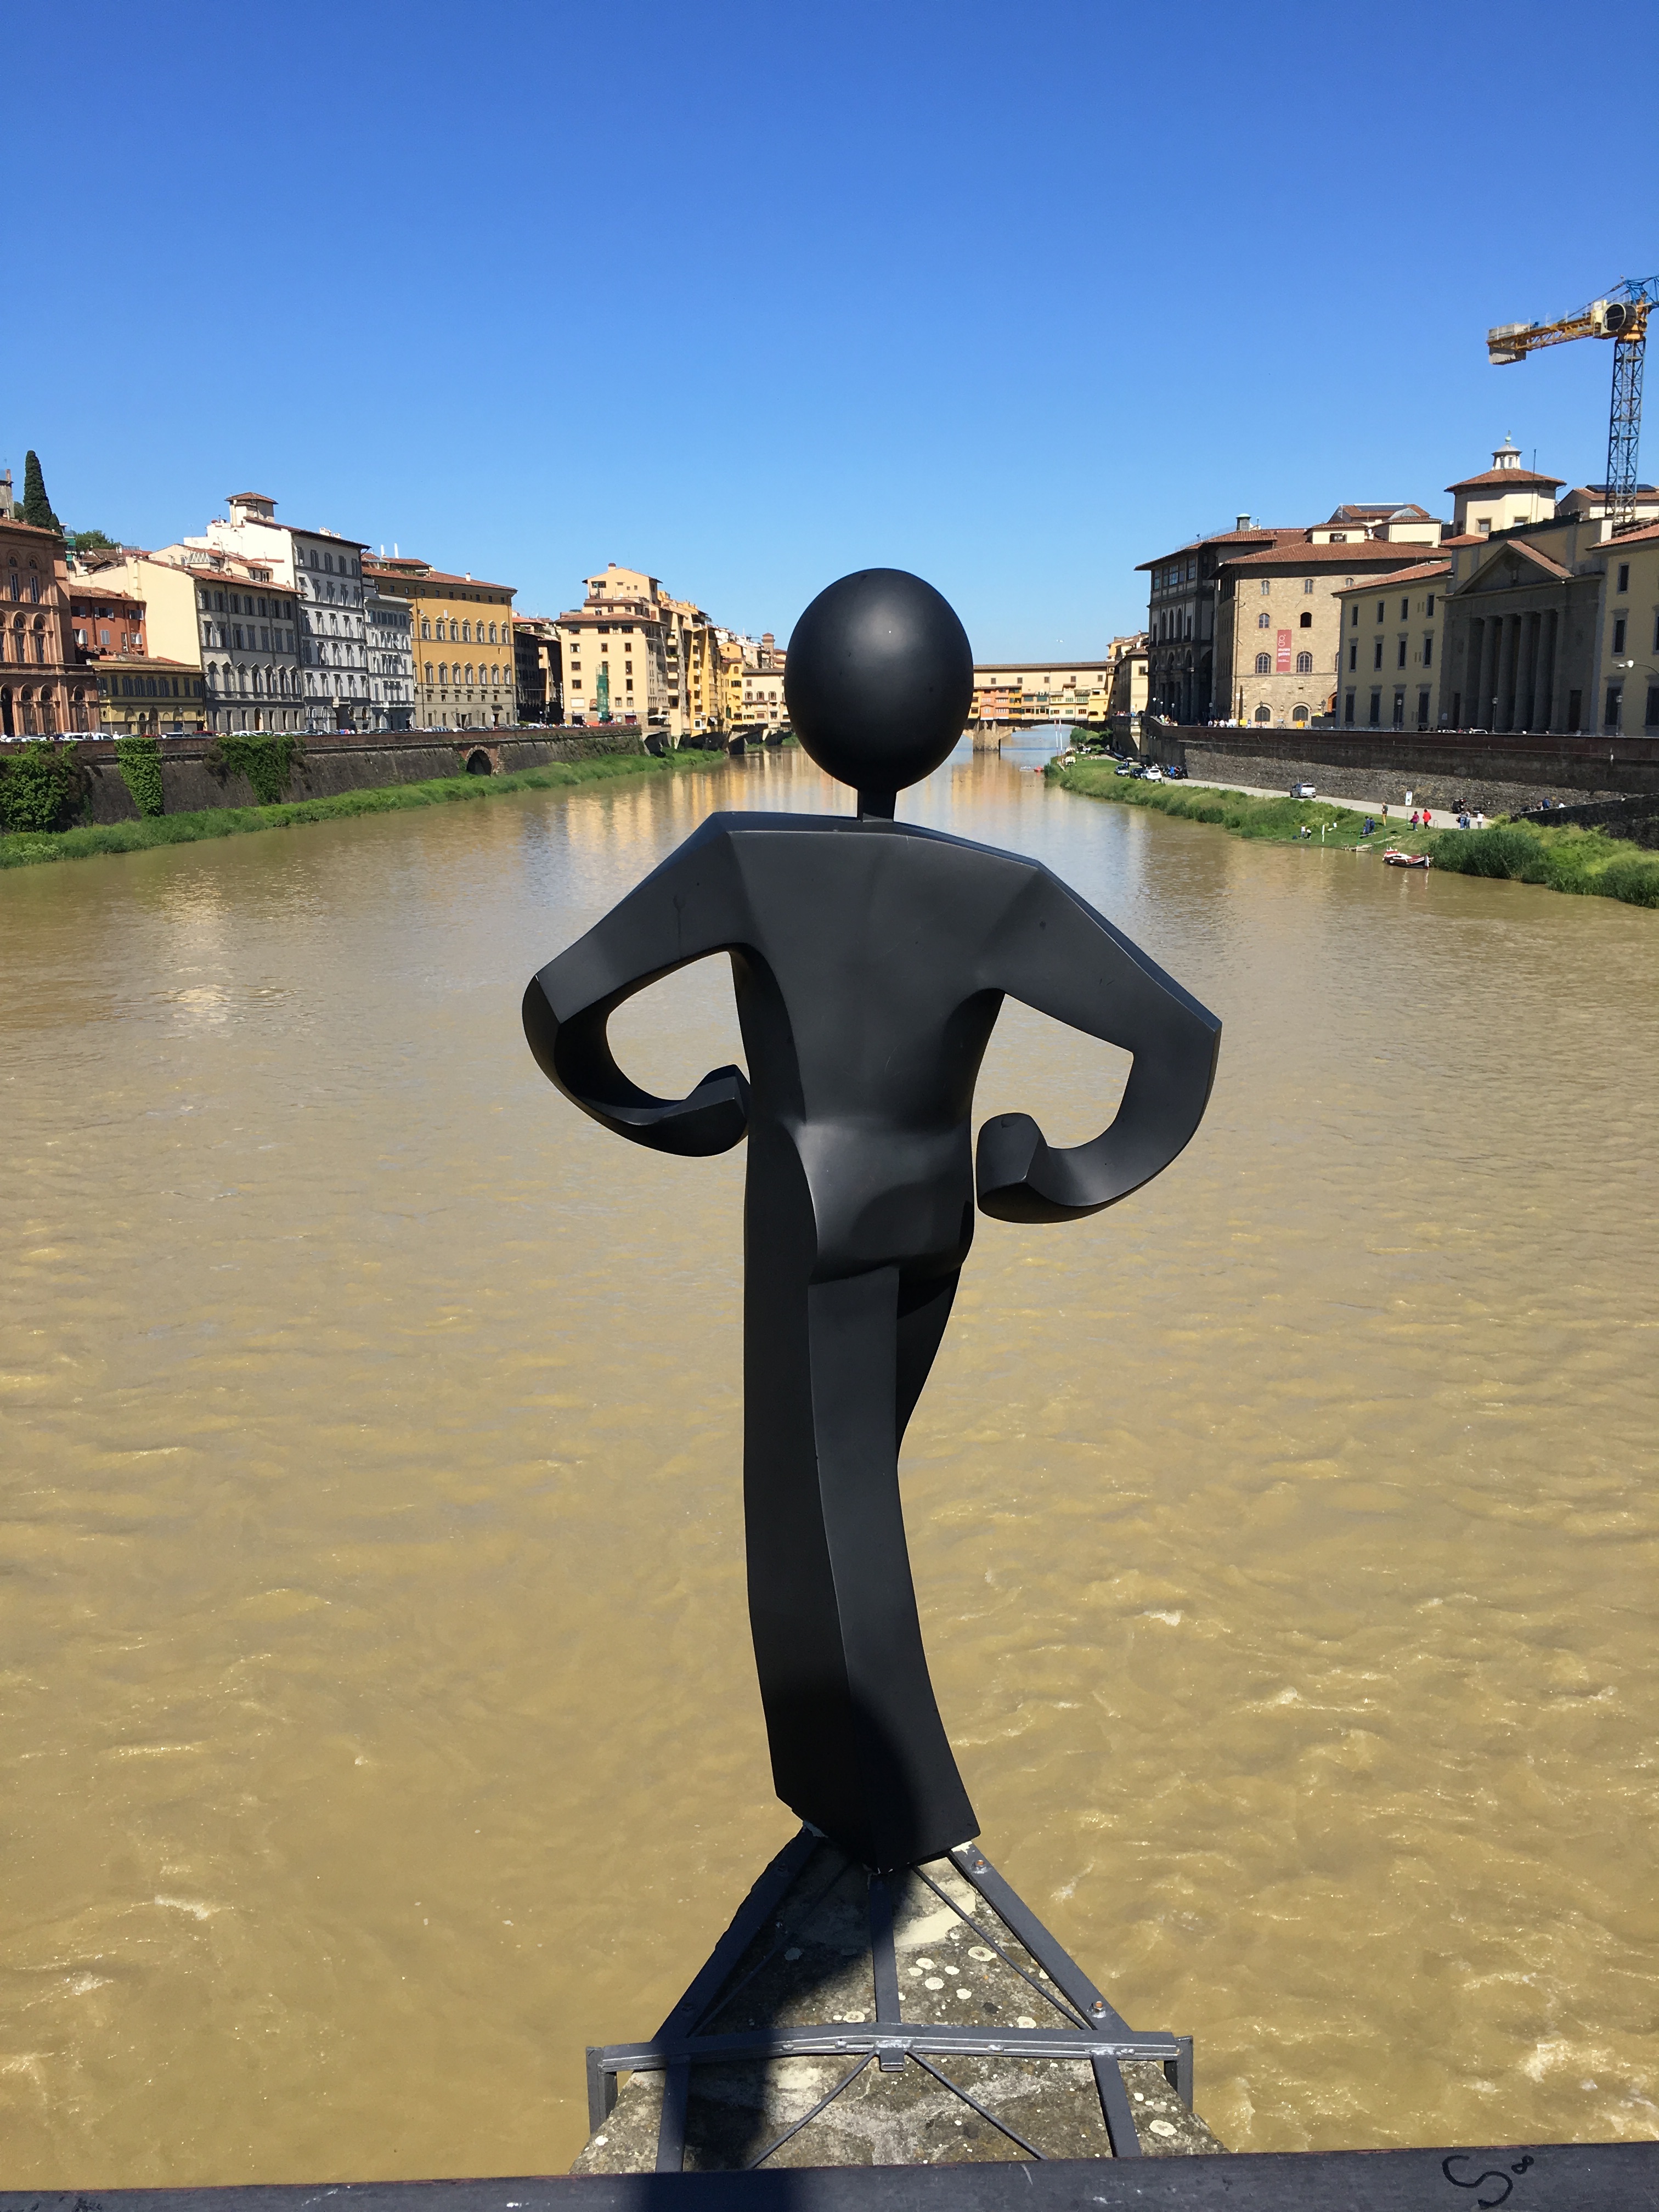
sea, water, monument, statue, reflection, sculpture, art, photograph, image